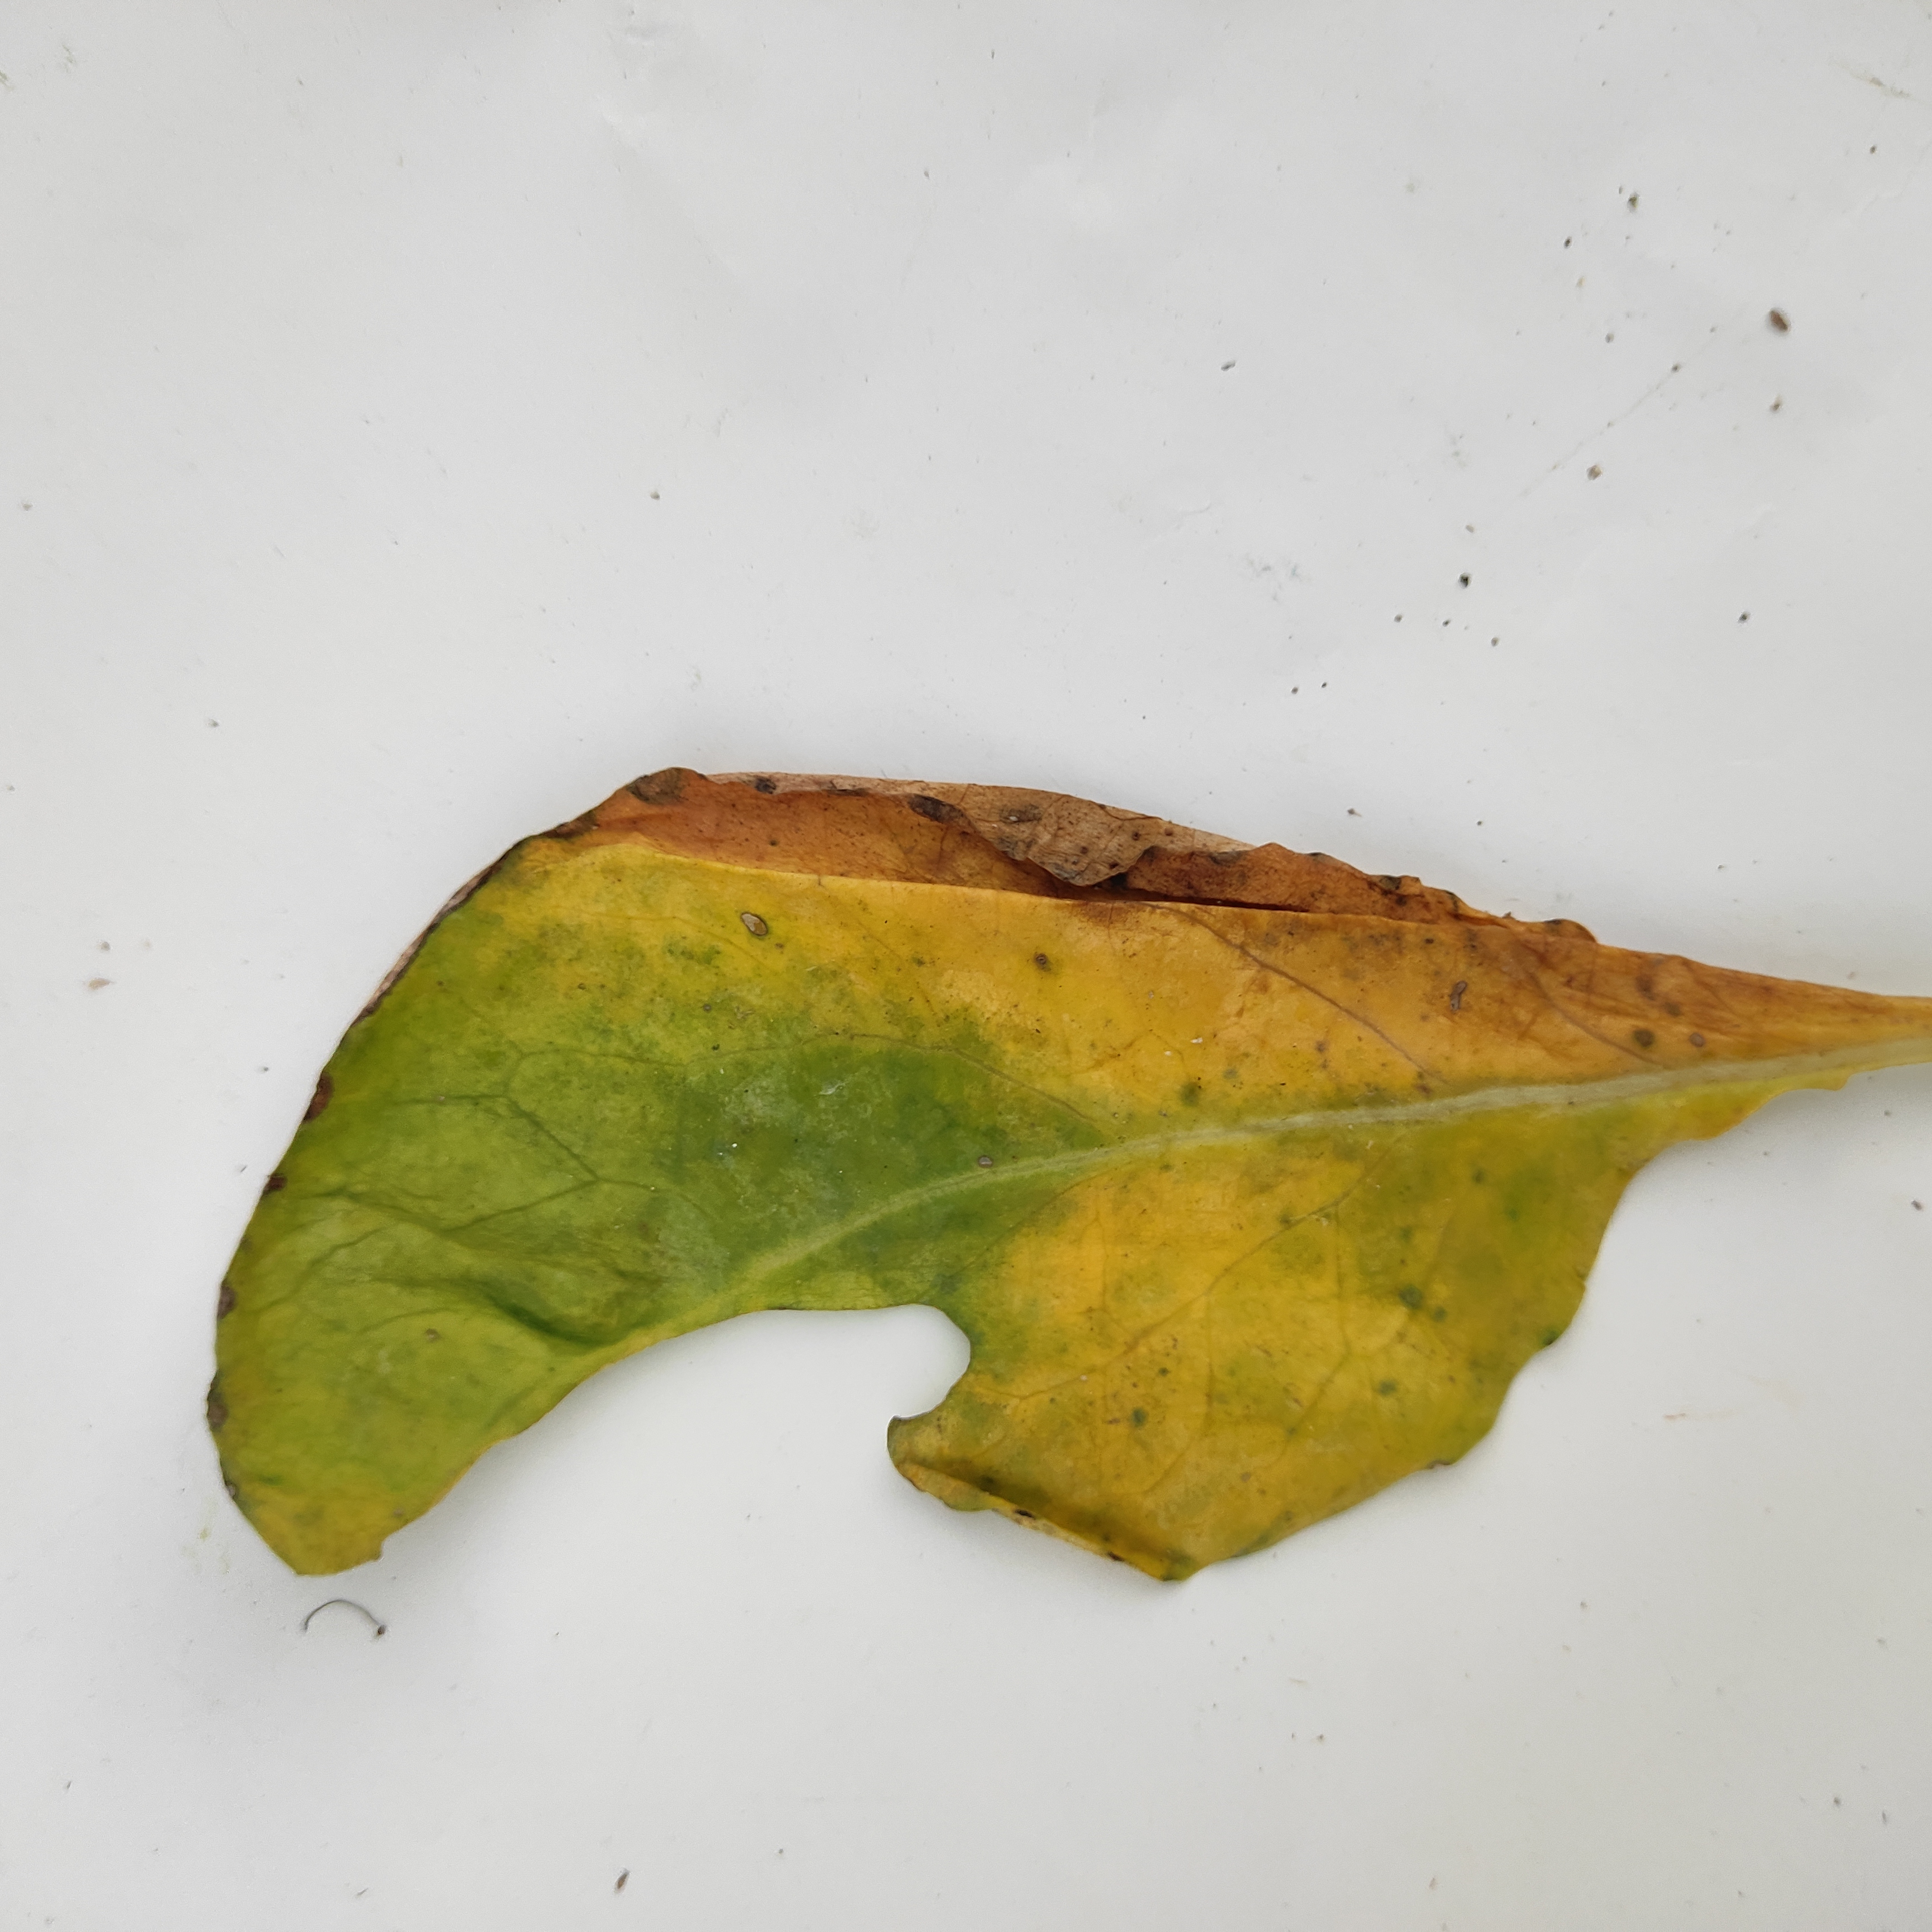
Label: Black Rot